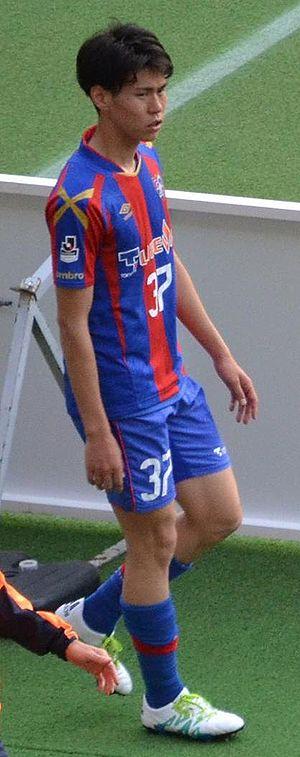
Kento Hashimoto est un footballeur international japonais né le 16 août 1993. Il évolue au poste de milieu défensif.